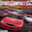
Label: automobile